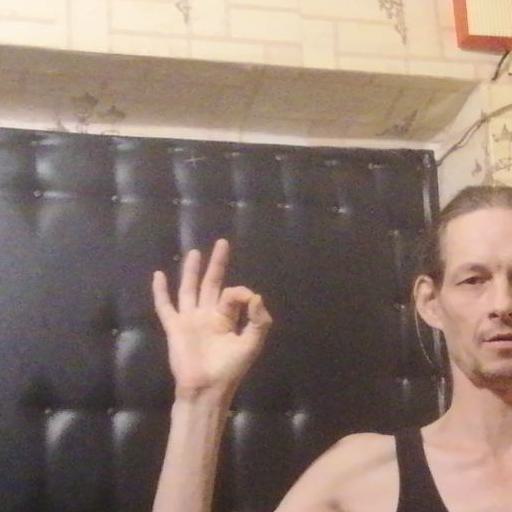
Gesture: ok